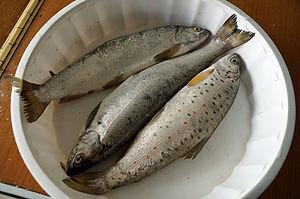
La dixième saison de Top Chef, est une émission de télévision franco-belge de téléréalité culinaire, diffusée sur M6 du 6 février 2019 au 8 mai 2019 et sur RTL-TVI du 11 février 2019 au 13 mai 2019. Elle est animée par Stéphane Rotenberg.